Mitoplast

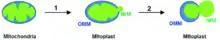
Preparation of mitoplasts (OMM= outer mitochondrial membrane, IMM= inner mitochondrial membrane).

To begin the process, mitochondria must first be separated from cultured cells. This is typically a two step process using homogenization to release the intercellular contents and differential centrifugation to separate the mitochondria from other organelles. Once the mitochondria are isolated, mitoplasts can then be formed. Mitoplasts are most commonly formed using an apparatus called a French Press. As the mitochondria pass through the narrow valve of the French press, they experience extremely high pressures around 2,000 psi that rupture the outer mitochondrial membrane. The mitoplasts are then sedimented and kept in a specific storage buffer until use. When the mitoplasts are needed, they are simply placed in a potassium chloride (KCl) incubation buffer that causes the mitochondrial matrix to swell. As a result of the swelling, the inner membrane will protrude from the outer membrane to form one of two distinct shapes. Mitoplasts generated with the French press method typically produce a bilobed vesicle and are shaped similar to a figure 8. These figure 8-shaped mitoplasts are preferred because they are considered to be the healthiest. However, O-shaped mitoplasts can also form, but this type is not preferred for experimental use since they are often compromised.